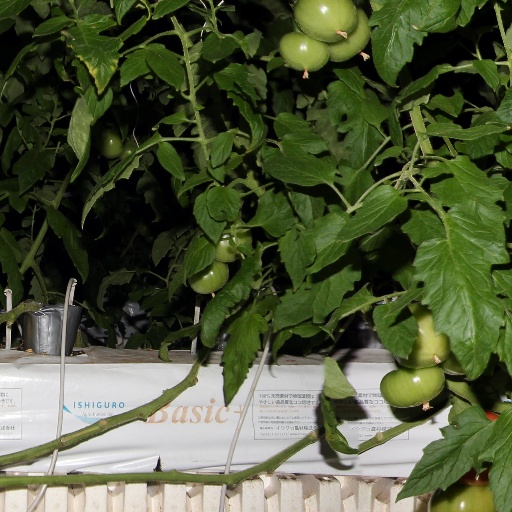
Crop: tomato